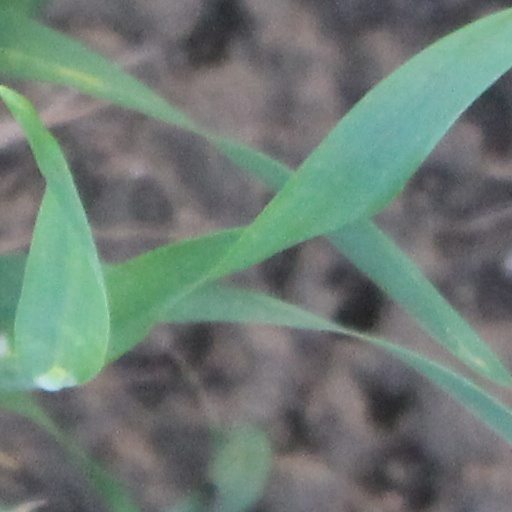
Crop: wheat